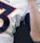
Number: 3